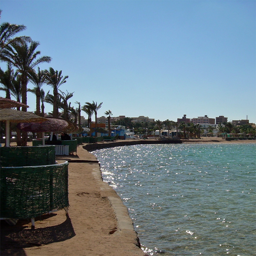
a city seen from the beach